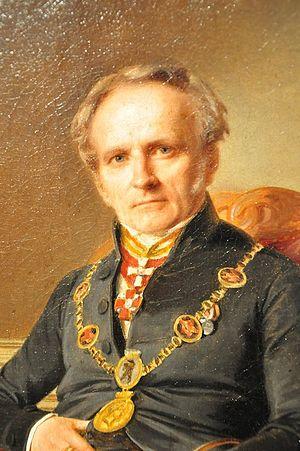
Heinrich Wilhelm Krausnick est bourgmestre-gouverneur de Berlin de 1834 à 1848 puis de 1851 à 1862.